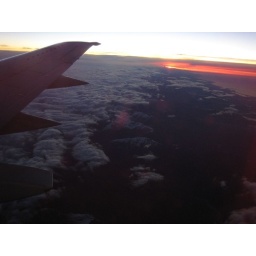
flying into New Zealand from Australia. so those are the snow capped southern alps below through the clouds